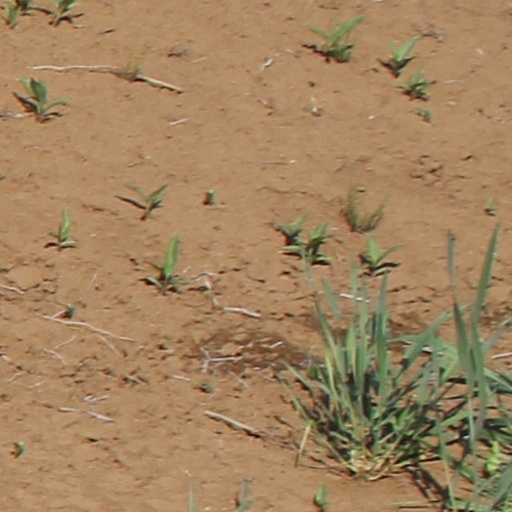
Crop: wheat